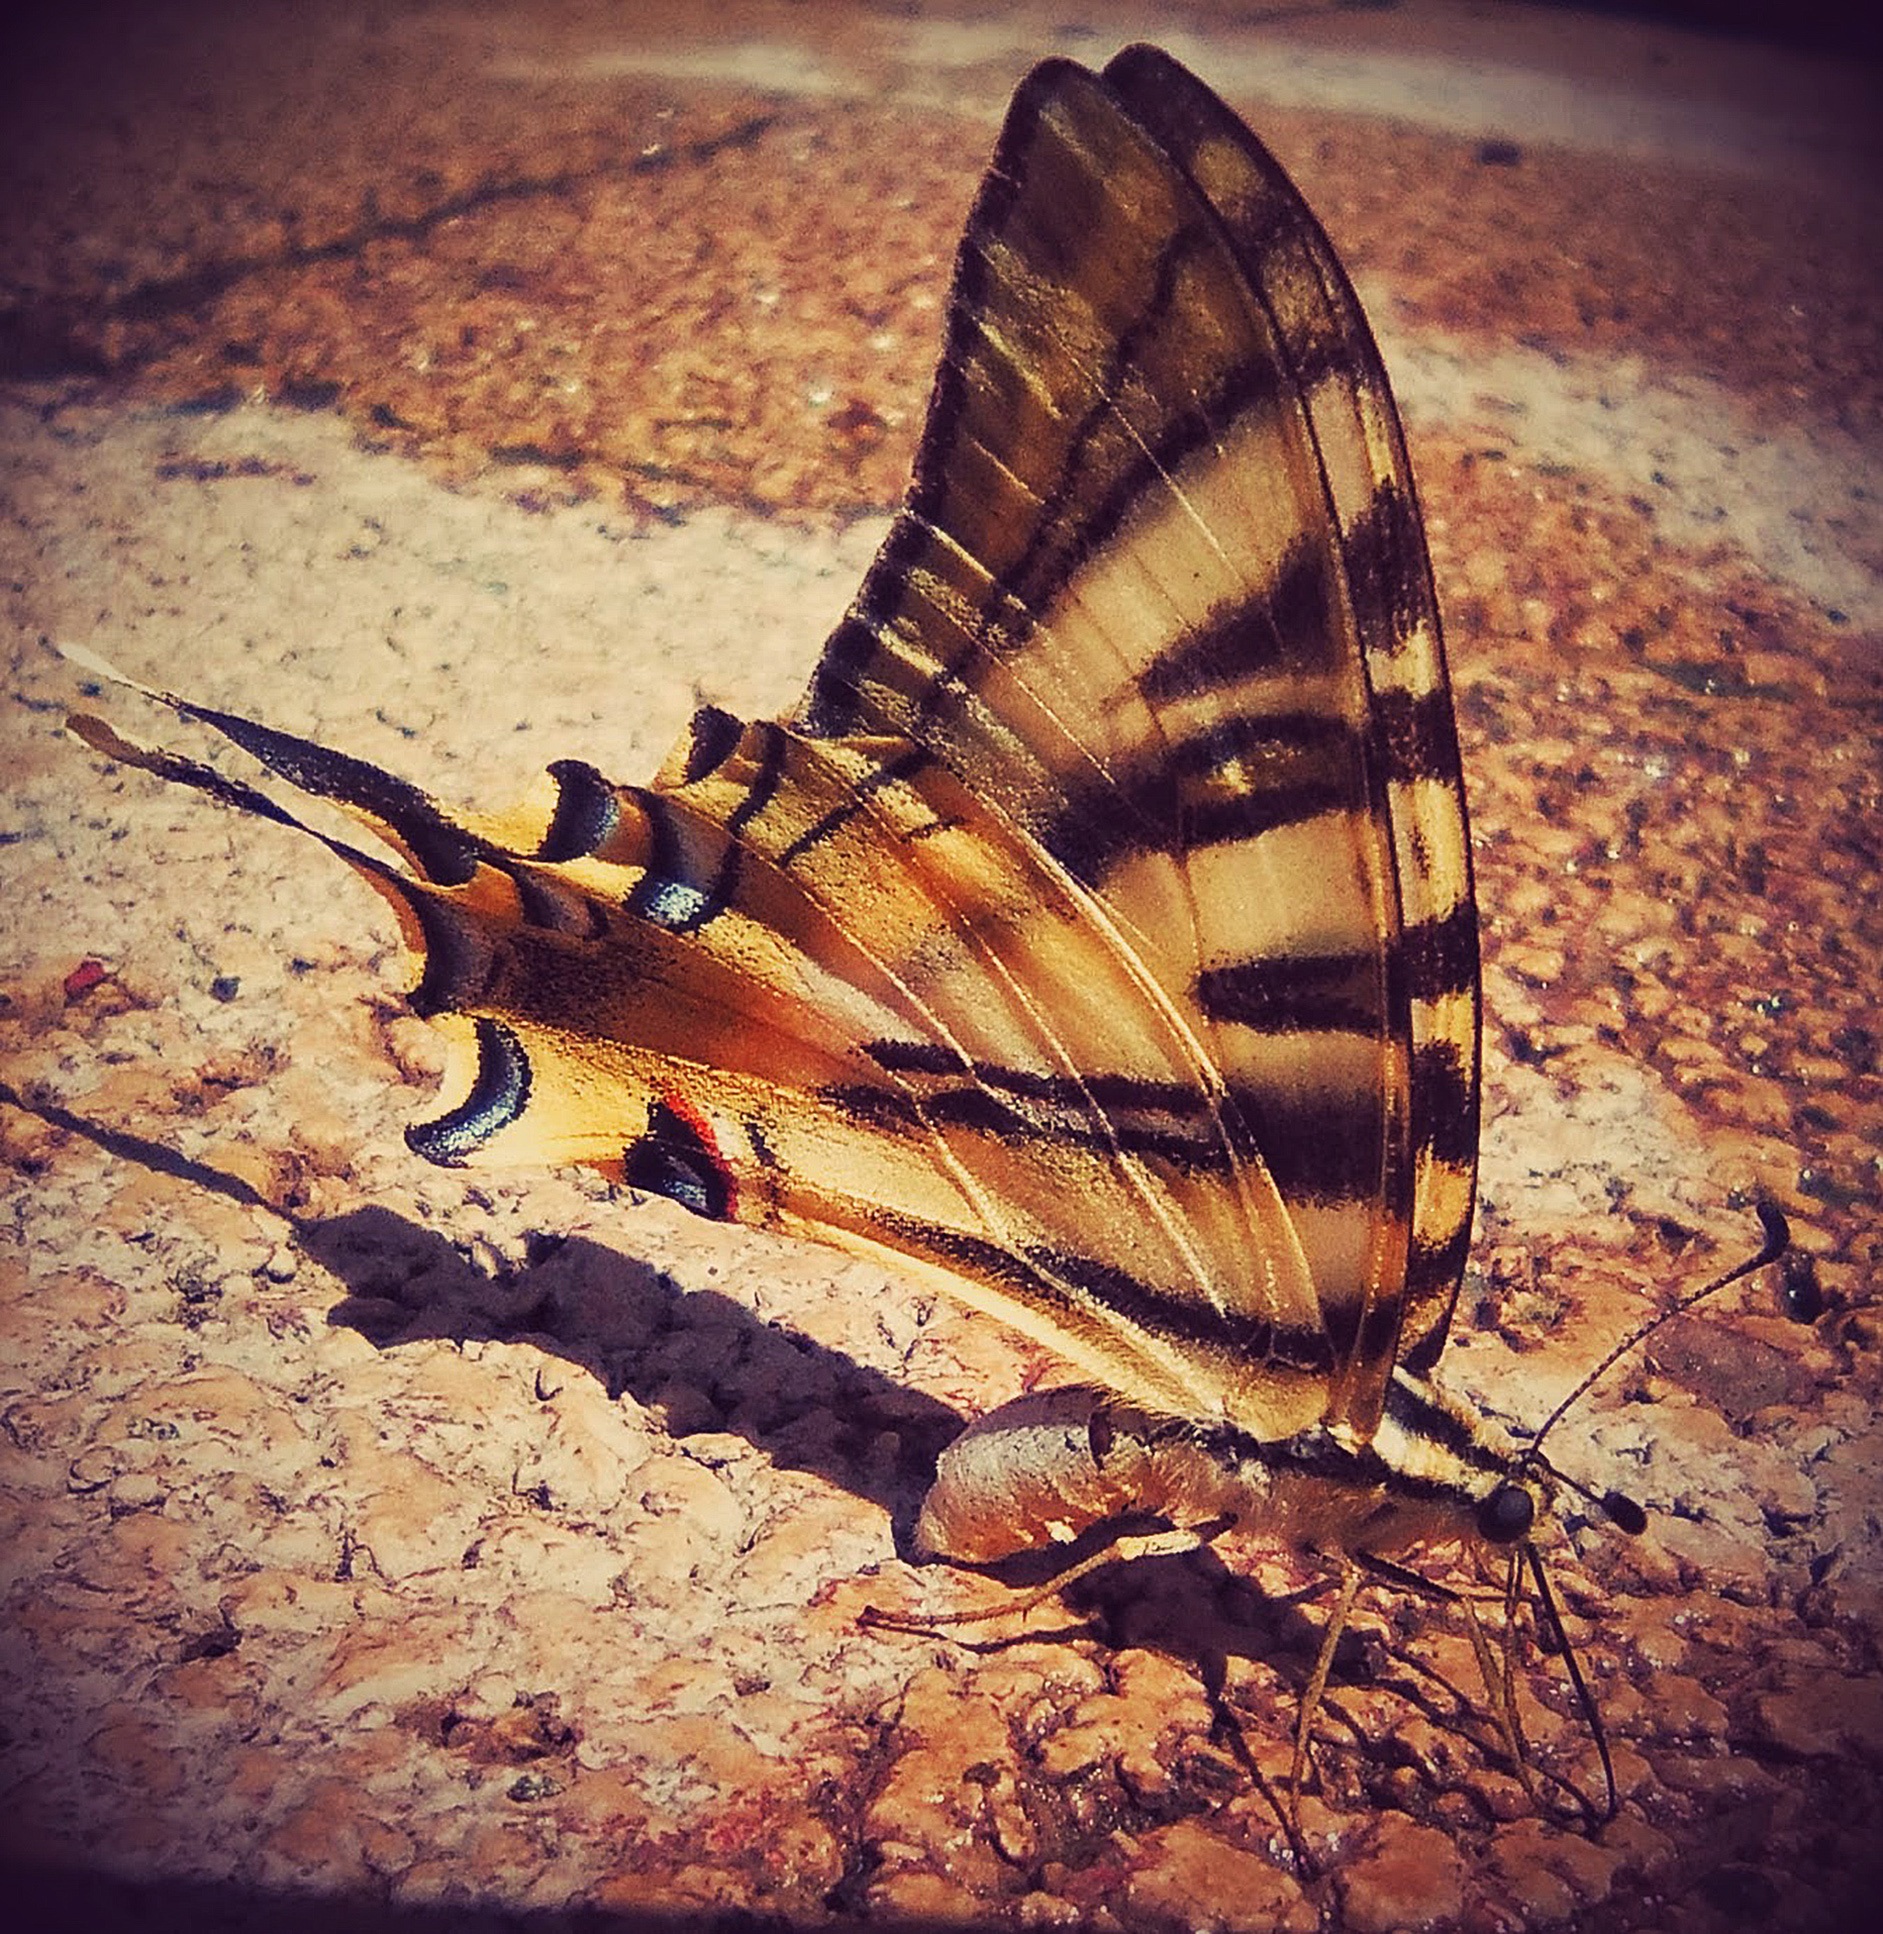
photography, leaf, spring, insect, butterfly, yellow, invertebrate, close up, art, illustration, beauty, macro photography, moths and butterflies